The Boat Race 1949

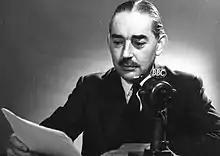
John Snagge, commentating on the radio for the BBC, announced "I can't see who's in the lead, but it's either Oxford or Cambridge."

Oxford won the toss and elected to start from the Middlesex station, handing the Surrey side of the river to Cambridge. The umpire, Nickalls, started the race at 11:30 a.m. The Dark Blues took an early lead and were half a length ahead after the first minute of the race. They were clear of Cambridge by Craven Steps, and by the time the crews passed the Mile Post, were a length ahead. In the headwind along Chiswick Reach, and with the bend in the river in their favour, Cambridge slowly redressed the balance and by Chiswick Eyot they had begun to overlap Oxford's boat.